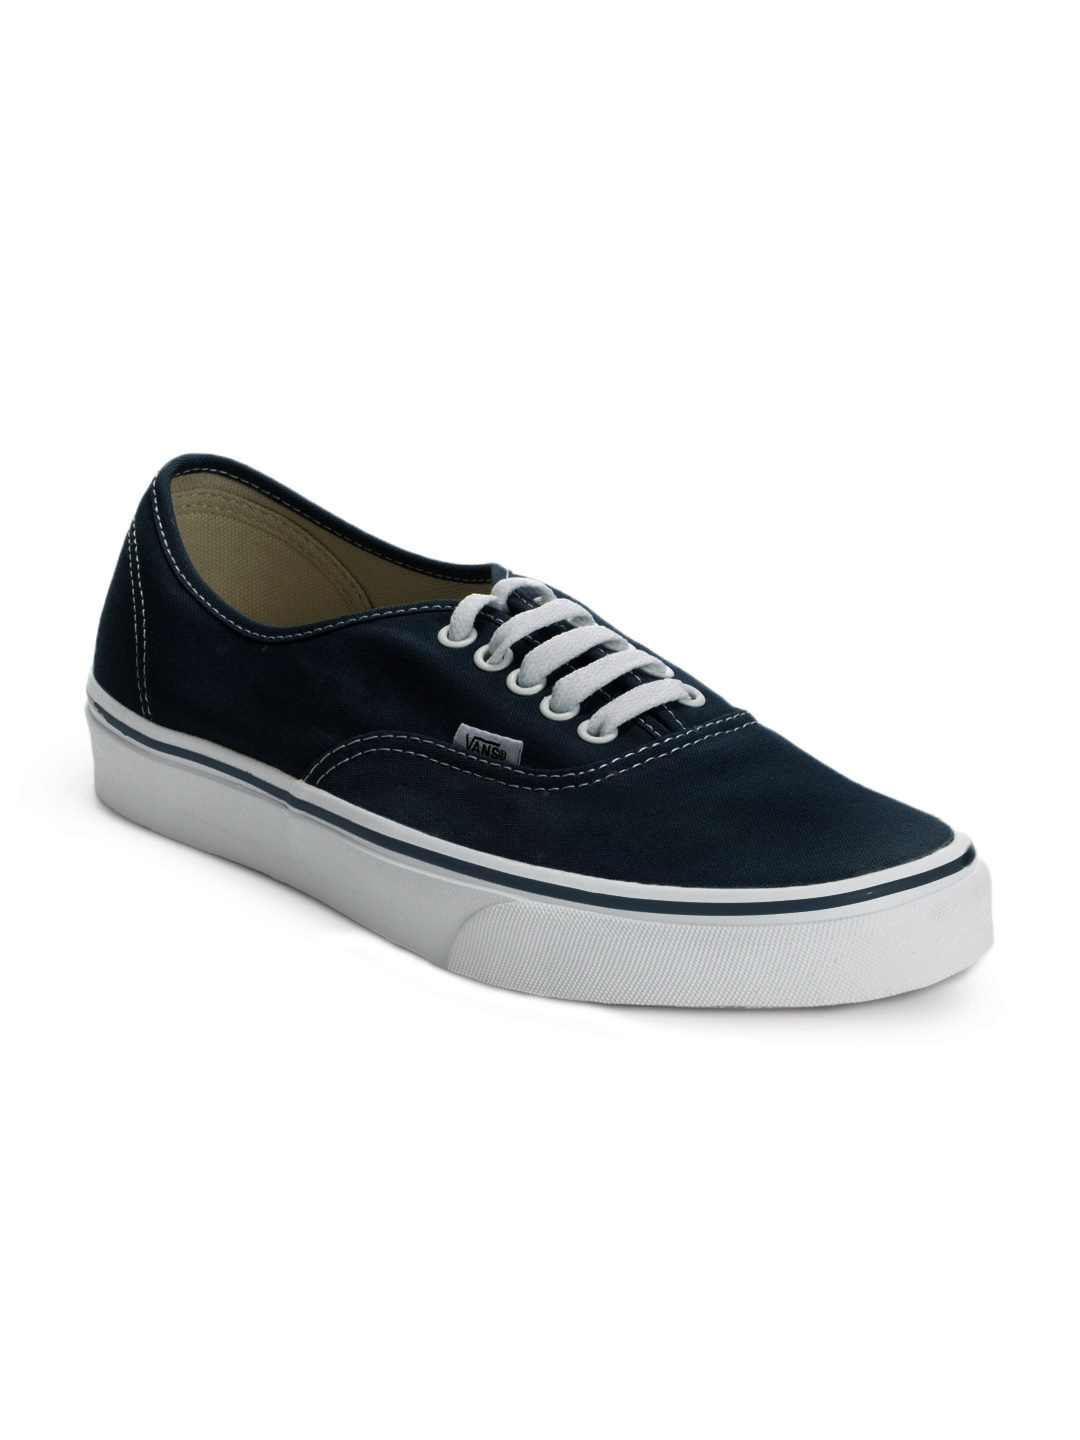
Vans Men Navy Blue Casual Shoes
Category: Footwear / Shoes / Casual Shoes
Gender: Men
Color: Navy Blue
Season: Spring 2013
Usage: Casual